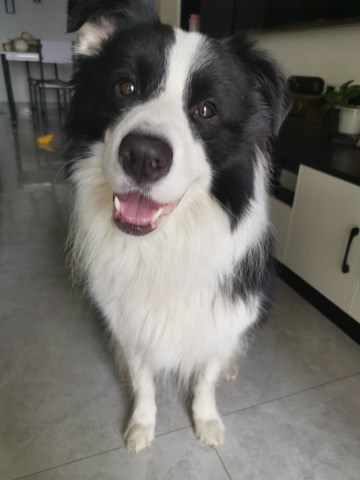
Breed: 2594-n000109-Border_collie